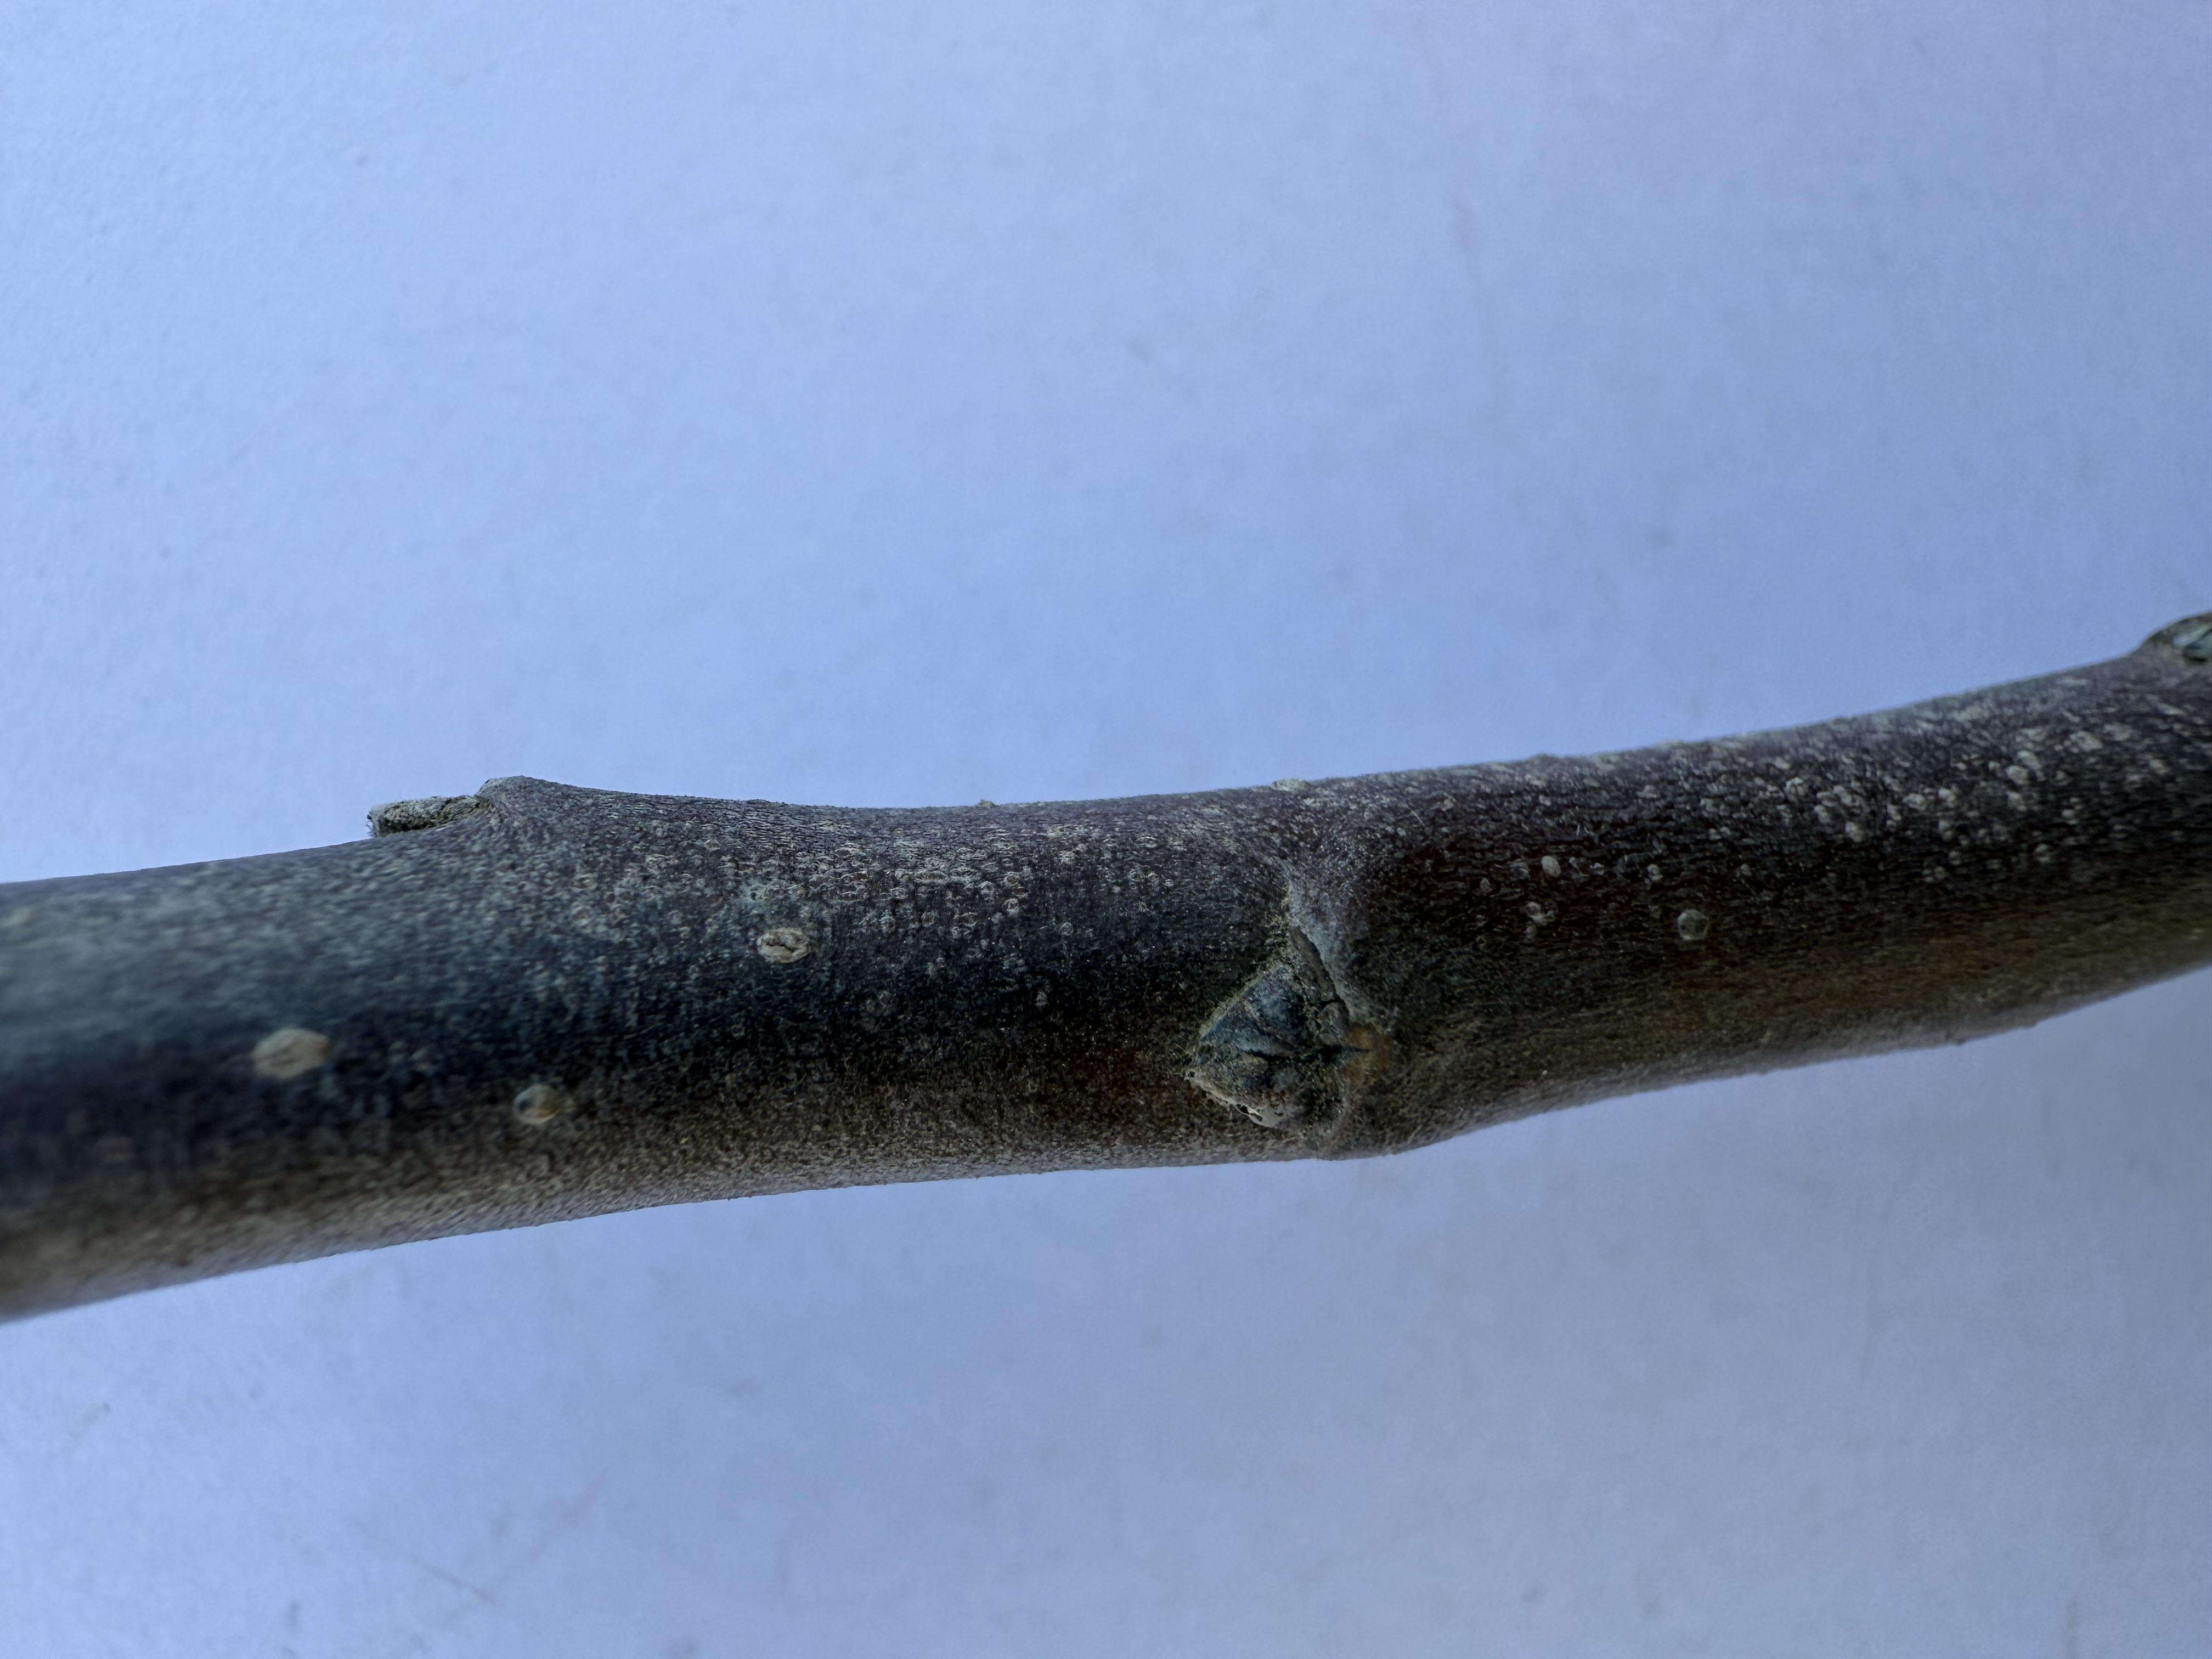
Variety: Fuji Apple